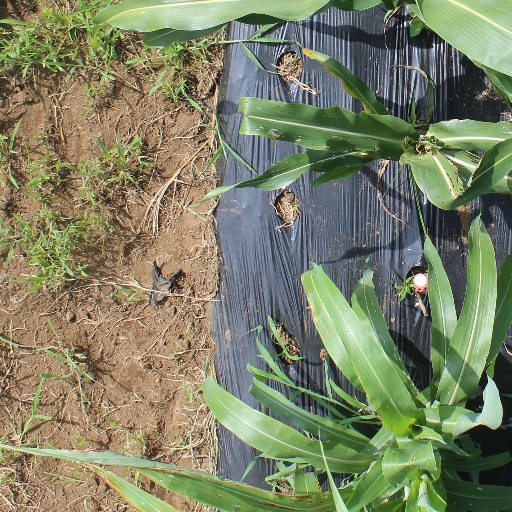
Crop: sorghum